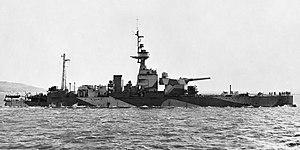
Le HMS Erebus est un monitor lancé le 19 juin 1916 et qui sert durant les deux guerres mondiales. Avec son sister-ship, HMS Terror, ils composent la classe Erebus. Leurs noms sont ceux de deux galiotes à bombe perdues dans les glaces en 1845 en cherchant le passage du Nord-Ouest.
L’opération Astonia fut une bataille menée du 10 au 12 septembre 1944, peu après la fin de la bataille de Normandie, durant l'avance des Alliés de Paris au Rhin, pendant la Seconde Guerre mondiale. L'objectif des Alliés était la capture du port du Havre, occupé par les forces allemandes. L'attaque de cette place forte, alors décrite par le Field Marshal britannique Bernard Montgomery comme « l'une des plus fortifiées du mur de l'Atlantique », consista en une combinaison d'éléments tant des forces armées canadiennes que britanniques, avec la participation d'unités navales et aériennes, qui fut qualifiée de « modèle d'opération combinée » grâce à la victoire en seulement trois jours après le premier assaut.
Le monitor est un type de petite canonnière bas sur l'eau et se déplaçant lentement et disposant de canons lourds, disproportionnés par rapport à la taille du navire. Ce type de navire est apparu aux États-Unis durant la guerre de Sécession. Il doit son nom à l'USS Monitor, premier du genre mis en service en 1861 et reste en faveur, principalement aux États-Unis, jusqu'en 1900. Il reparut en 1915 et 1942, lors des deux guerres mondiales, principalement dans la flotte britannique. Beaucoup trop lents pour un combat naval, les monitors servaient à soutenir les débarquements ou les opérations des armées non loin des côtes.